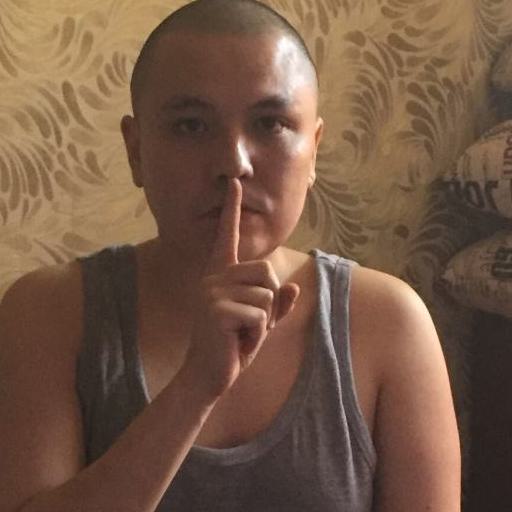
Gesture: mute